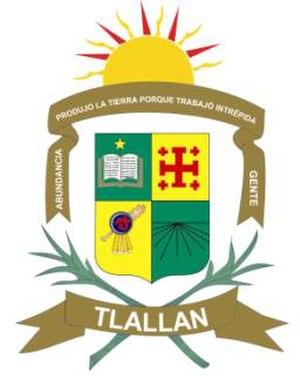
Tala est une ville et une municipalité de l'État de Jalisco au Mexique. La municipalité a 80 365 habitants en 2015.